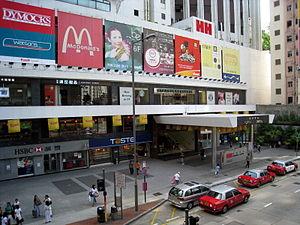
Le Hopewell Centre est un gratte-ciel construit en 1981 à Hong Kong en Chine. Il s'élève à 222 mètres pour 64 étages.